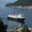
Label: ship